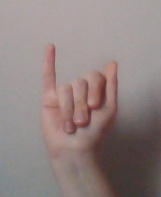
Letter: meem